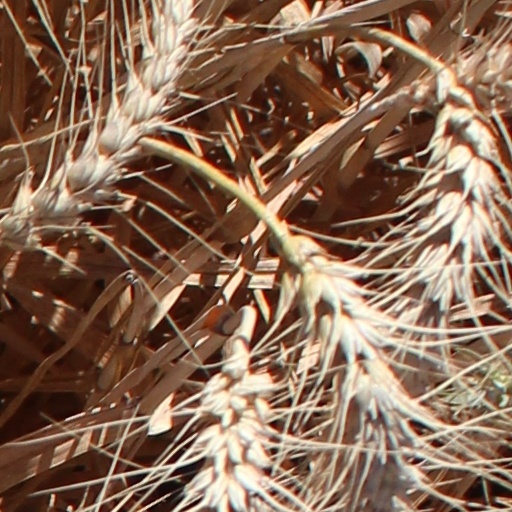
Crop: wheat